European influence in Afghanistan

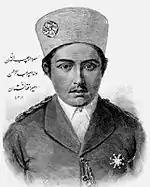
Habibullah Khan, eldest son of Abur Rahman Khan, in 1893.

During his visit to Rawalpindi in 1885, the Amir requested the Viceroy of India to depute a Muslim Envoy to Kabul who was noble birth and of ruling family background. Mirza Atta Ullah Khan, Sardar Bahadur s/o Khan Bahadur Mirza Fakir Ullah Khan (Saman Burj Wazirabad), a direct descendant of Jarral Rajput Rajas of Rajauri, was selected and approved by the Amir to be the British Envoy to Kabul.